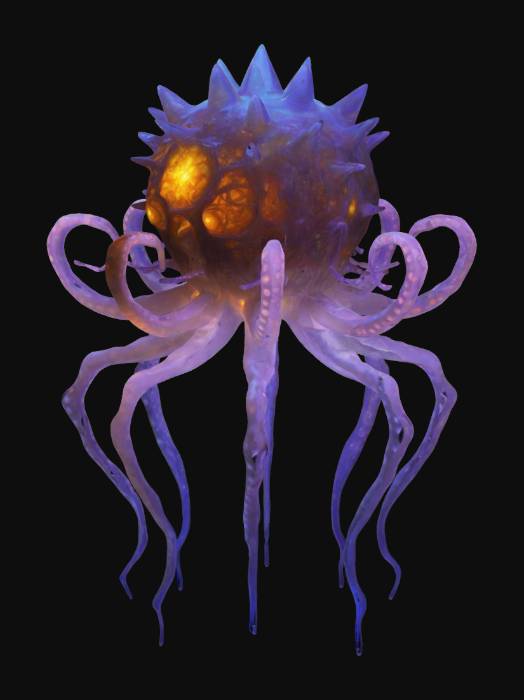
미적 점수 (1~10점): 8